Jeep J8

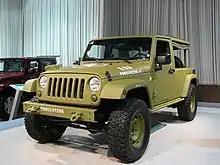
Jeep J8 at the State Fair of Texas 2008, Fair Park, Dallas

The J8 is equipped with larger brakes, axles and suspension components than the civilian version and can be upgraded further depending on the end user requirement. It has a base payload capacity of which can be extended for Armoured or Utility variants. The Jeep J8 is powered by a range of petrol and diesel engines, but more commonly the 3 litre V6 diesel power units are used, the latter delivering 260 hp and 600Nm of torque. The engine is mated to an 8-speed automatic transmission.